Andy Goodell

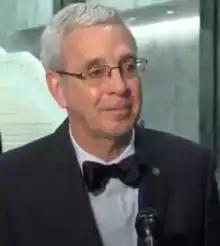
Goodell in 2021

Andrew W. Goodell (born December 1, 1954) is an American politician who was elected to the New York State Assembly in 2010. He is a Republican. Previously, Goodell was the County Executive of Chautauqua County, New York. Goodell represents the 150th Assembly District, which is numerically the last, and geographically the westernmost, of the 150 districts in the Assembly and, as of the 2012 redistricting, aligns with the boundaries of Chautauqua County.